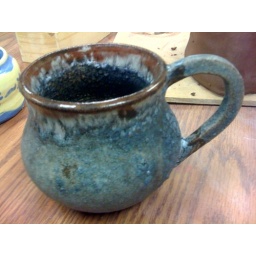
Matt white with black glaze over it.